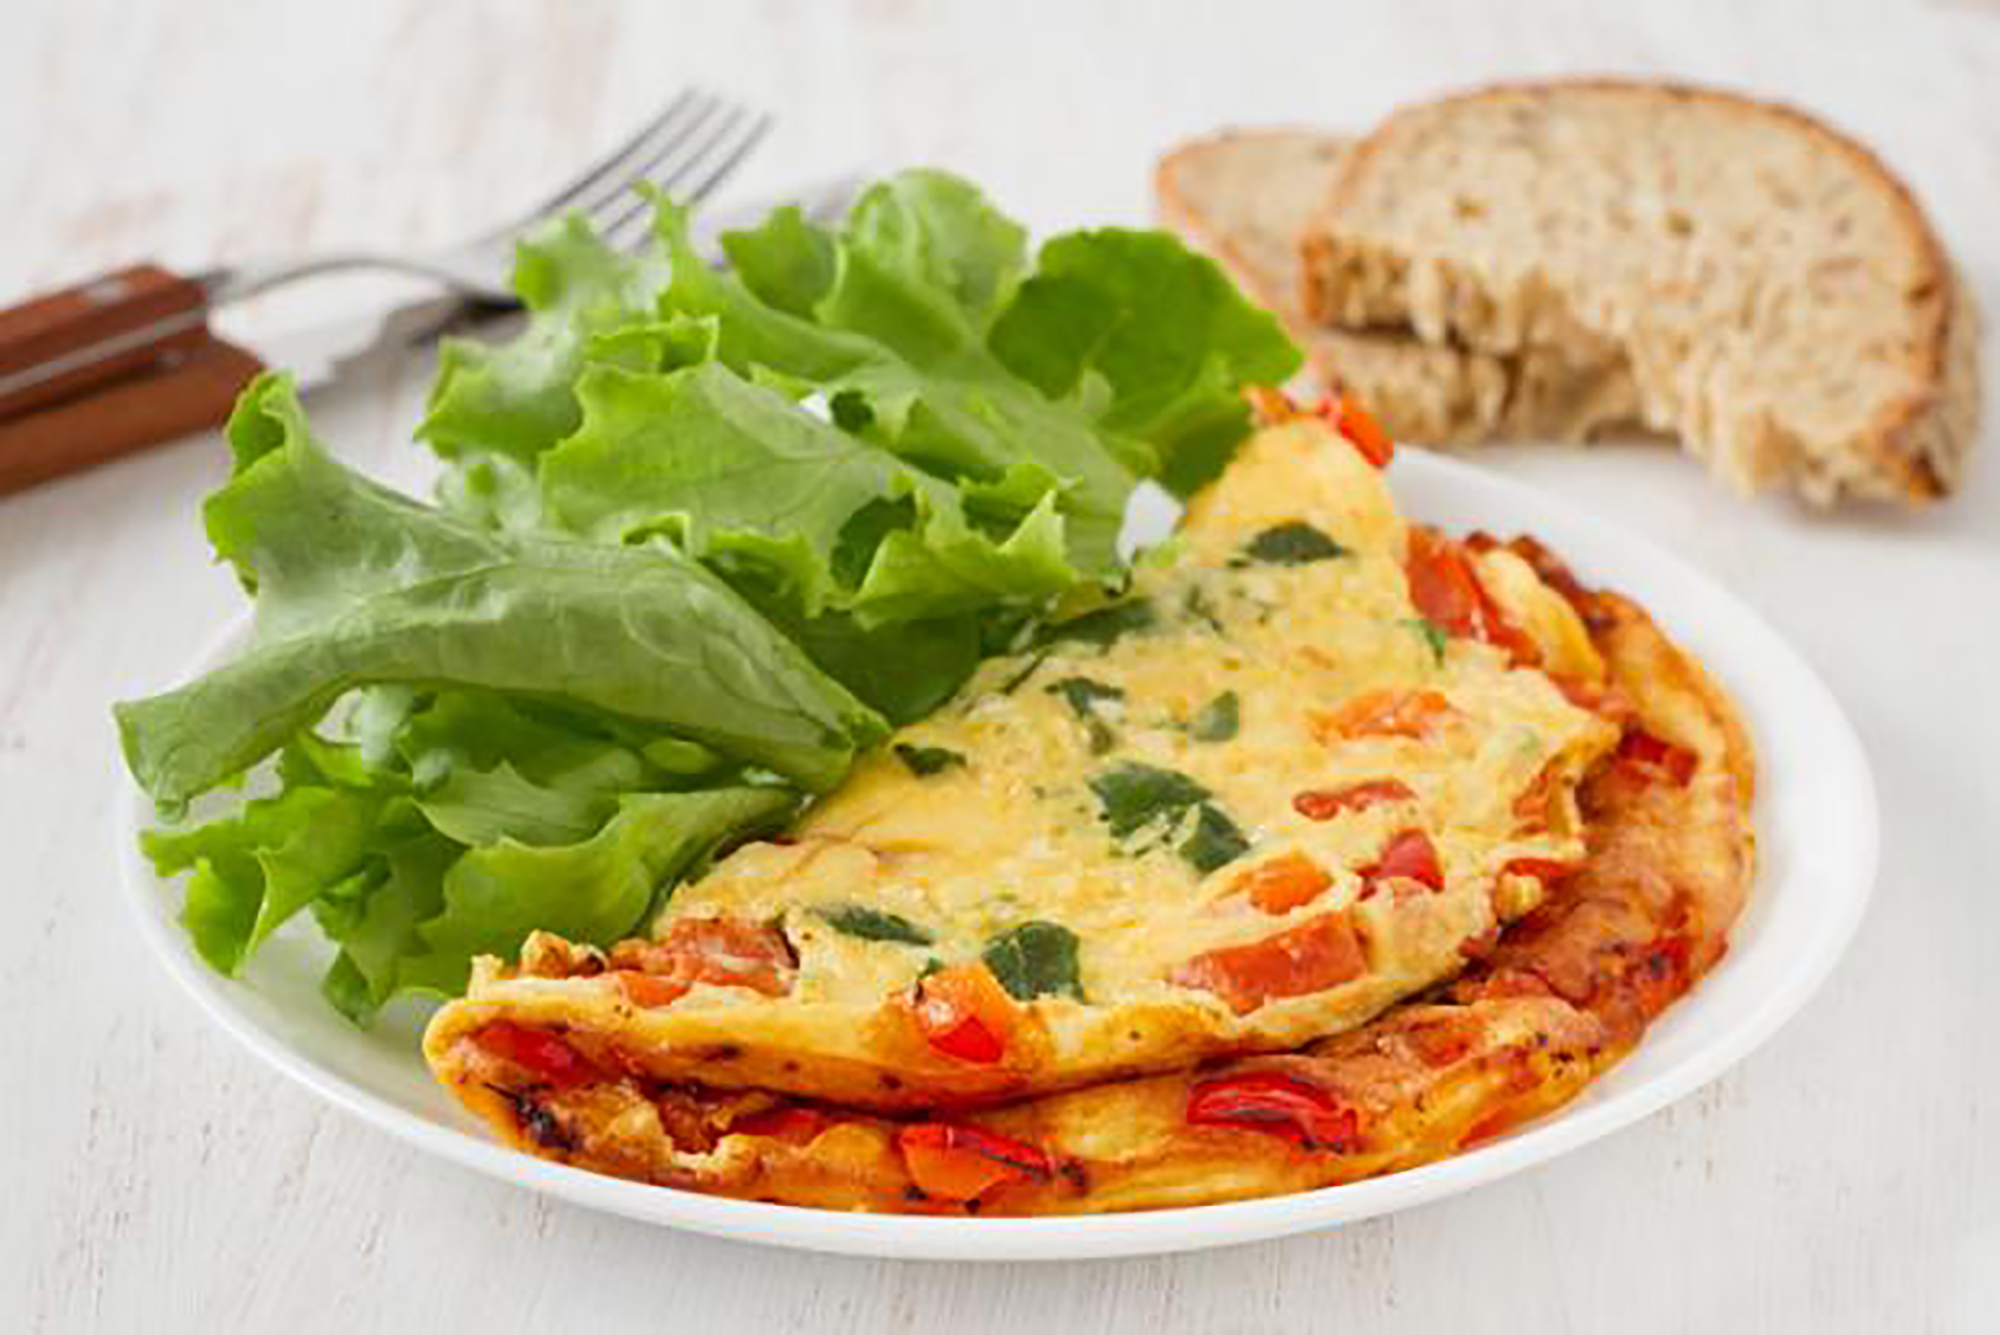
omelet, dish, food, cuisine, ingredient, omelette, meal, produce, recipe, staple food, breakfast, comfort food, Tomato omelette, flatbread, meat, garnish, frittata, brunch, mexican food, quesadilla, leaf vegetable